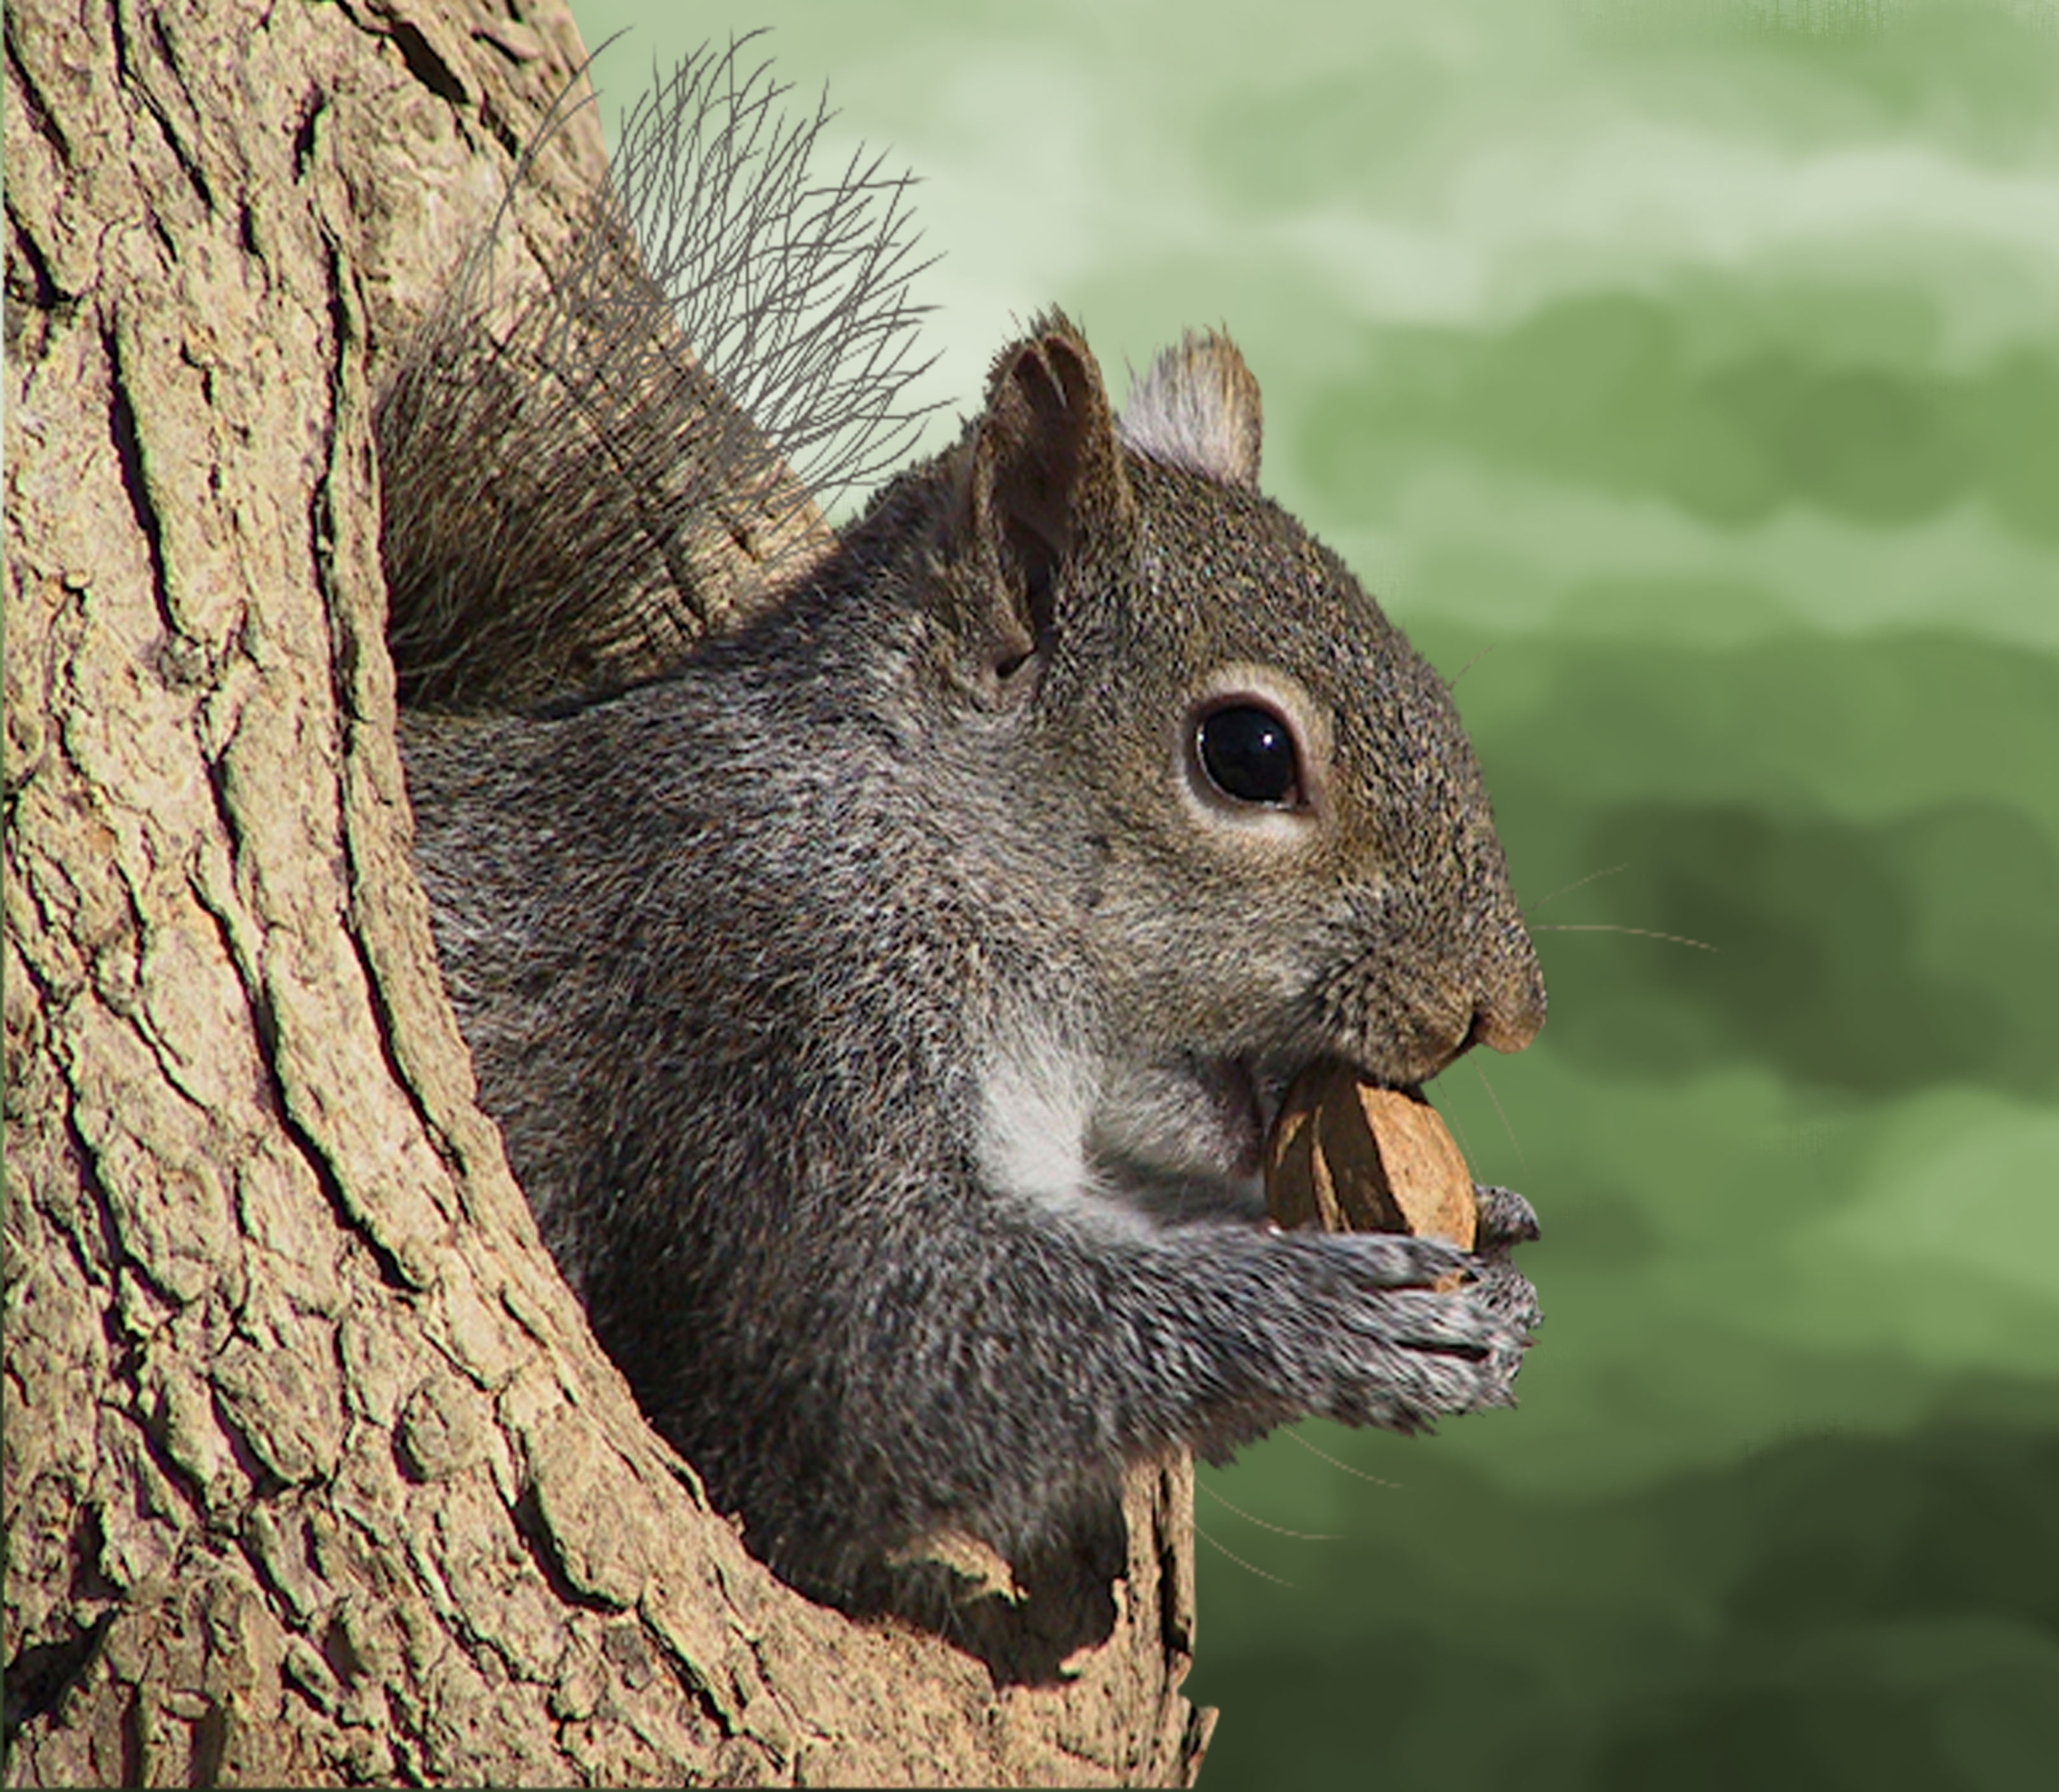
tree, nature, wildlife, log, mammal, squirrel, rodent, fauna, whiskers, vertebrate, chipmunk, animal world, squirrel in the tree, fox squirrel, degu